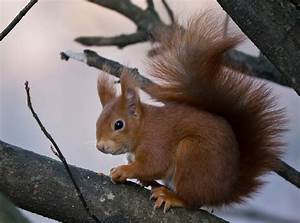
Label: squirrel